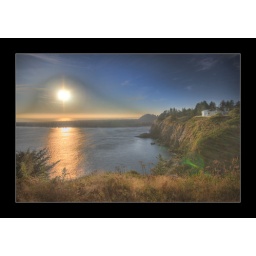
view from north head light house near illwaco WA on the opposite side of the columbia river from Astoria oregon